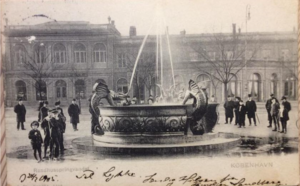
Thorvald Bindesbøll / Værker / Skulptur og monumenter
Dragespringvandet, 1905, Københavns Rådhusplads
Thorvald Bindesbøll var en dansk arkitekt og formgiver. Bindesbøll var søn af arkitekt Gottlieb Bindesbøll og bror til Johanne Bindesbøll. Han forblev ugift.